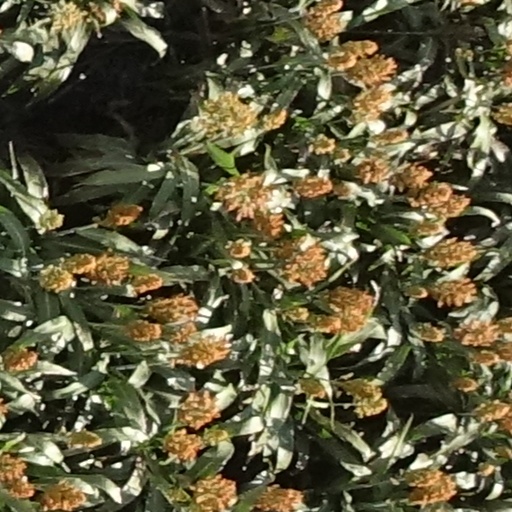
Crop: sorghum